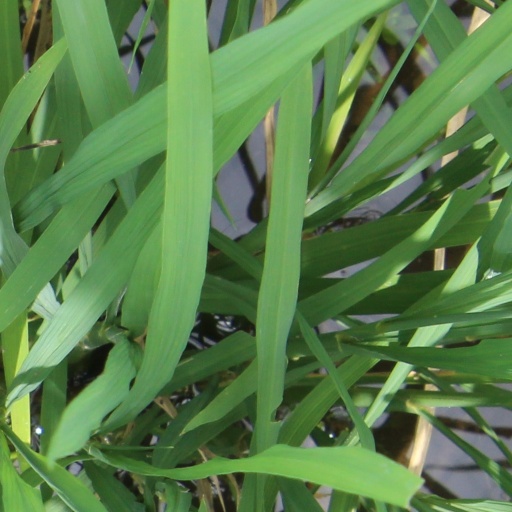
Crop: rice